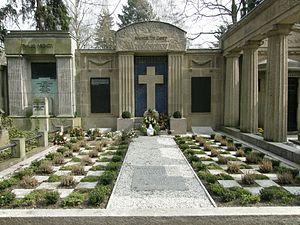
Le cimetière de Berlin-Wilmersdorf est un cimetière à Berlin-Wilmersdorf, fondé en 1885-1886. Il s'étend sur une surface de 10,12 hectares et a été agrandi plusieurs fois. Les sections A, B et D sont des jardins protégés de l'État de Berlin. Un crématorium a été construit avec un colombarium au moment de l'extension du cimetière en 1919-1923, mais il n'y a plus de crémation depuis 1990.